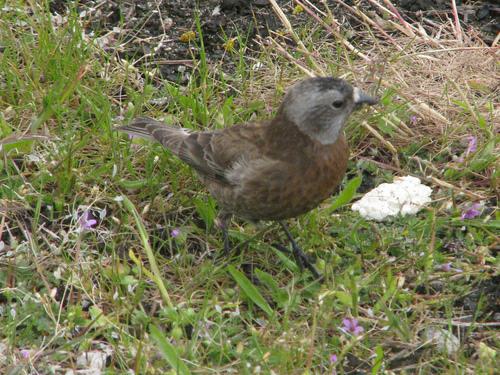
A photo of a gray crowned rosy finch